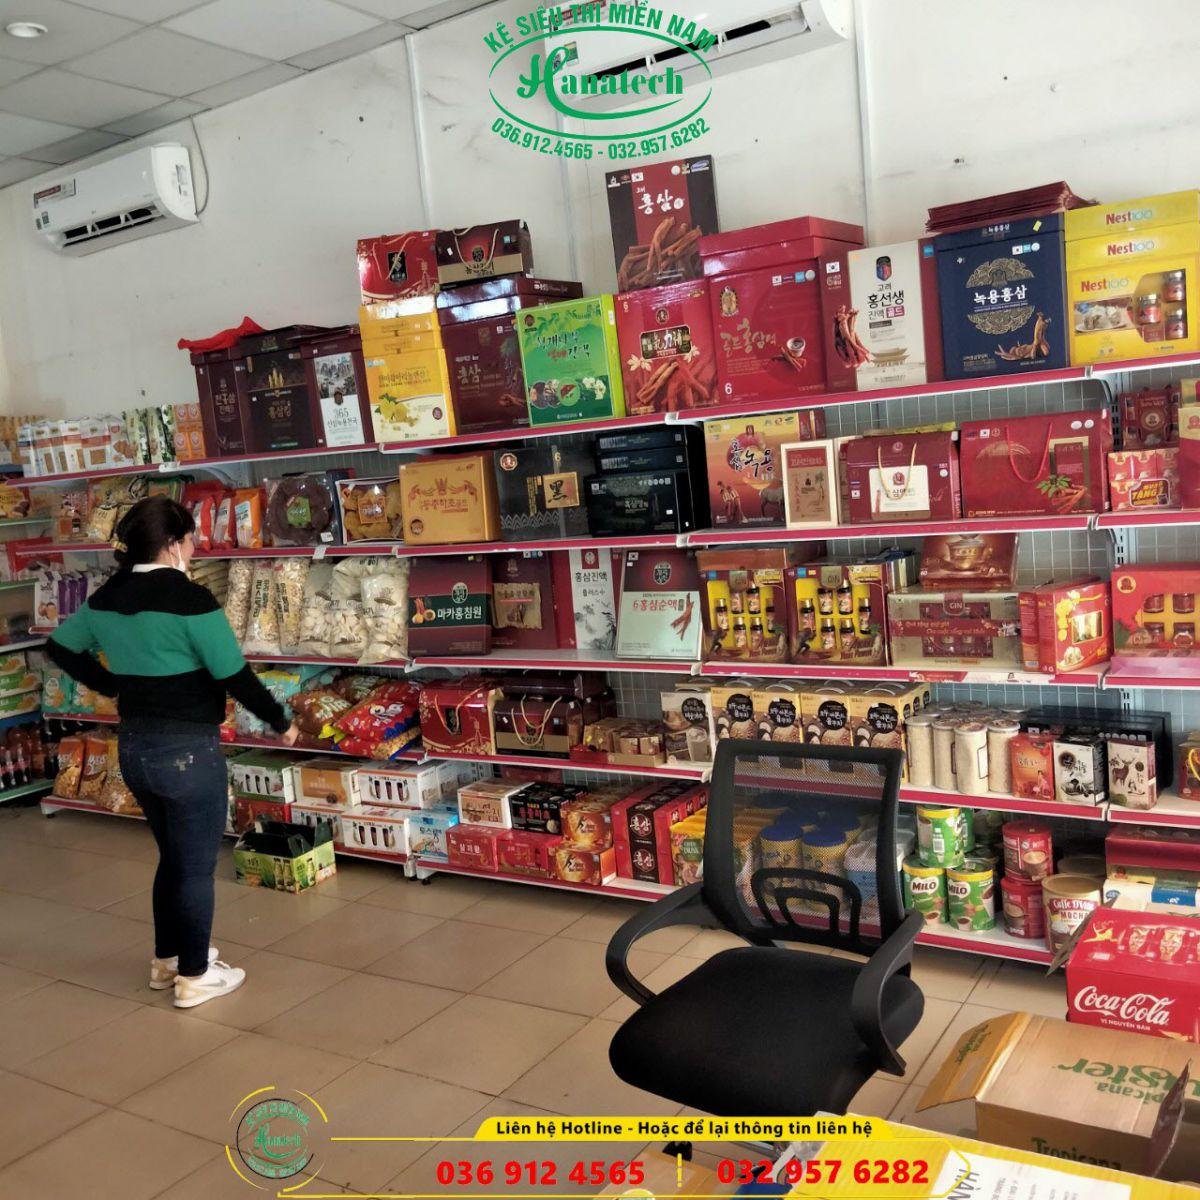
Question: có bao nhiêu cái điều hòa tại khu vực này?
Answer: có hai cái điều hòa tại khu vực này